Umberto Eusepi

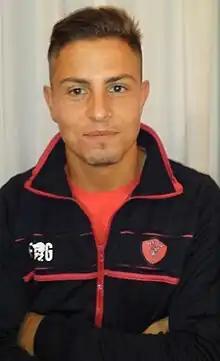
Eusepi with Perugia in 2013

Umberto Eusepi (born 9 January 1989) is an Italian professional footballer who plays as a striker for Serie D club Sambenedettese.